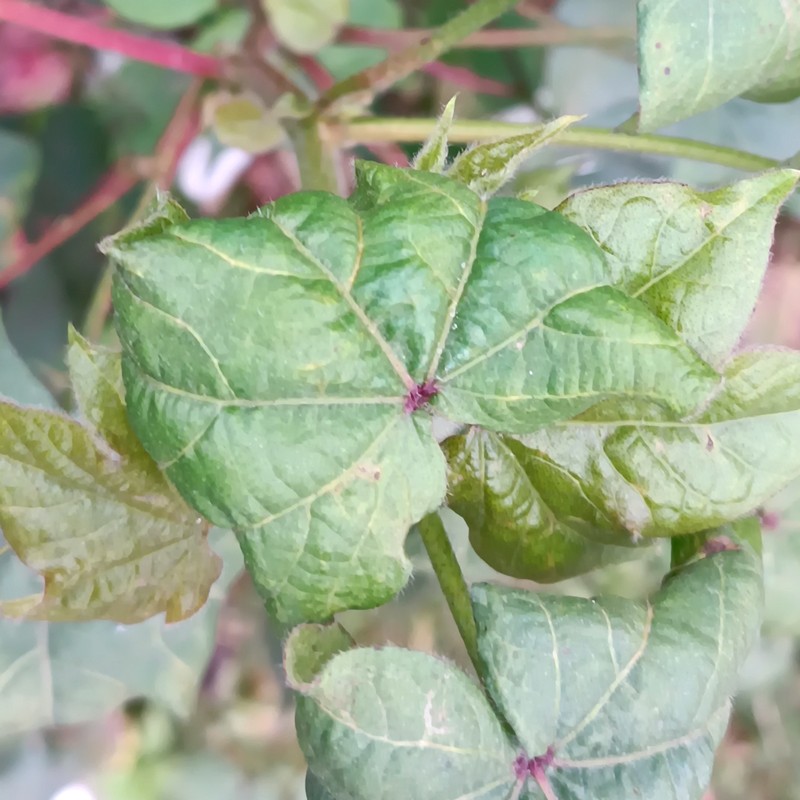
Label: Curl Virus